Debora Caprioglio

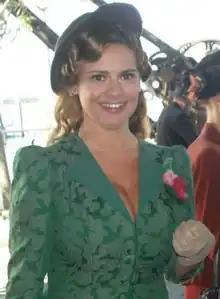
Deborah Caprioglio in 2013

Debora Caprioglio (born 3 May 1968) is an Italian actress. Internationally, she is best known for playing the title character in the 1991 film "Paprika" by Tinto Brass and a relationship with Klaus Kinski from 1987–1989. In 2007, she took in the Italian version of the reality show "Celebrity Survivor" ("L'isola dei famosi").